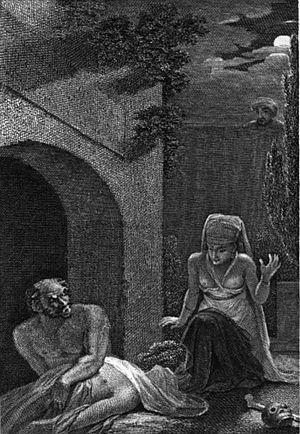
Sidi Noumane ou Le Chien du Tsar sont des intitulés désignant le conte-type AT 449 dans la classification Aarne-Thompson. Le nom de Sidi Nouman provient de la version figurant dans le recueil des Mille et Une Nuits, tandis que Le Chien du Tsar fait référence à une version originaire d'Europe de l'Est. Il s'agit dans les deux cas de contes faisant intervenir la transformation par une magicienne d'un être humain en animal.
La goule est une créature monstrueuse du folklore arabe préislamique qui apparaît dans les contes des Mille et Une Nuits. Elle forme une classe de djinns, comme les éfrits par exemple, et est donc à ce titre l'engeance du diable, Iblis. Les goules changent de forme, prenant le plus souvent l'apparence d'une hyène ou celle d'une femme, mais elles sont reconnaissables à leurs pieds fourchus, seul élément constant de leur apparence.